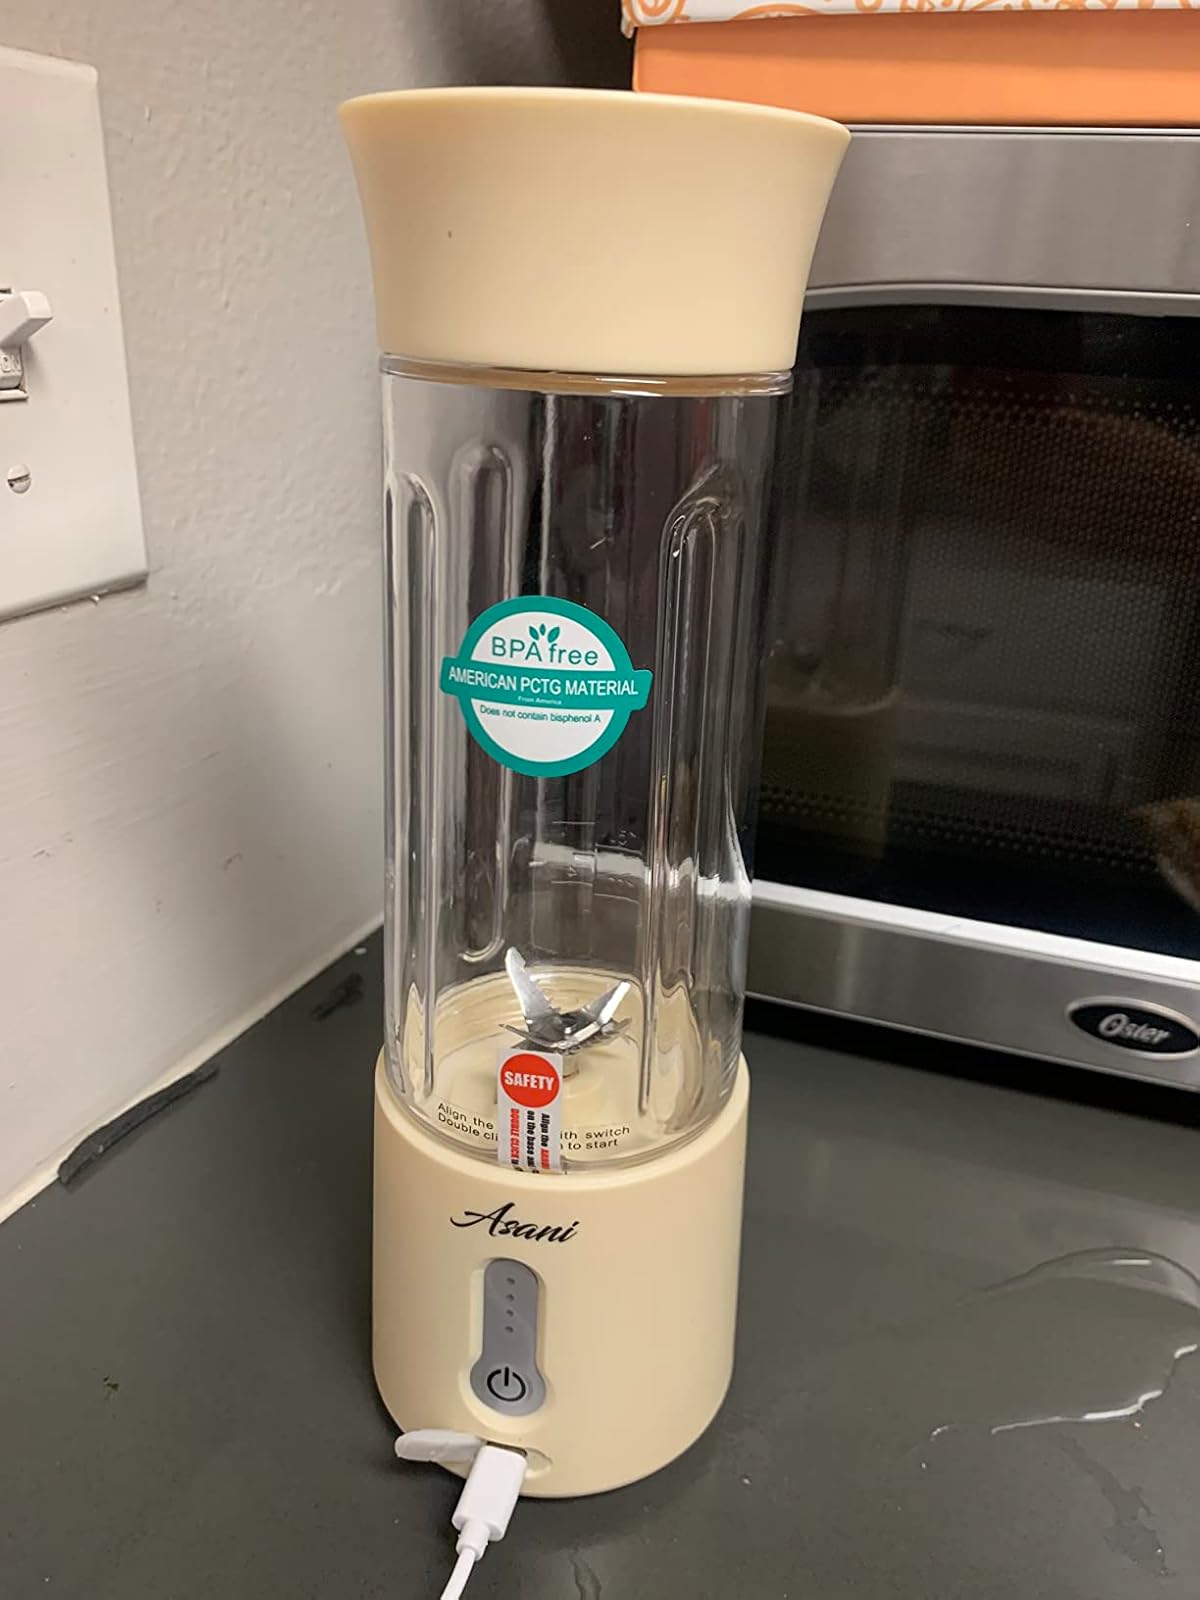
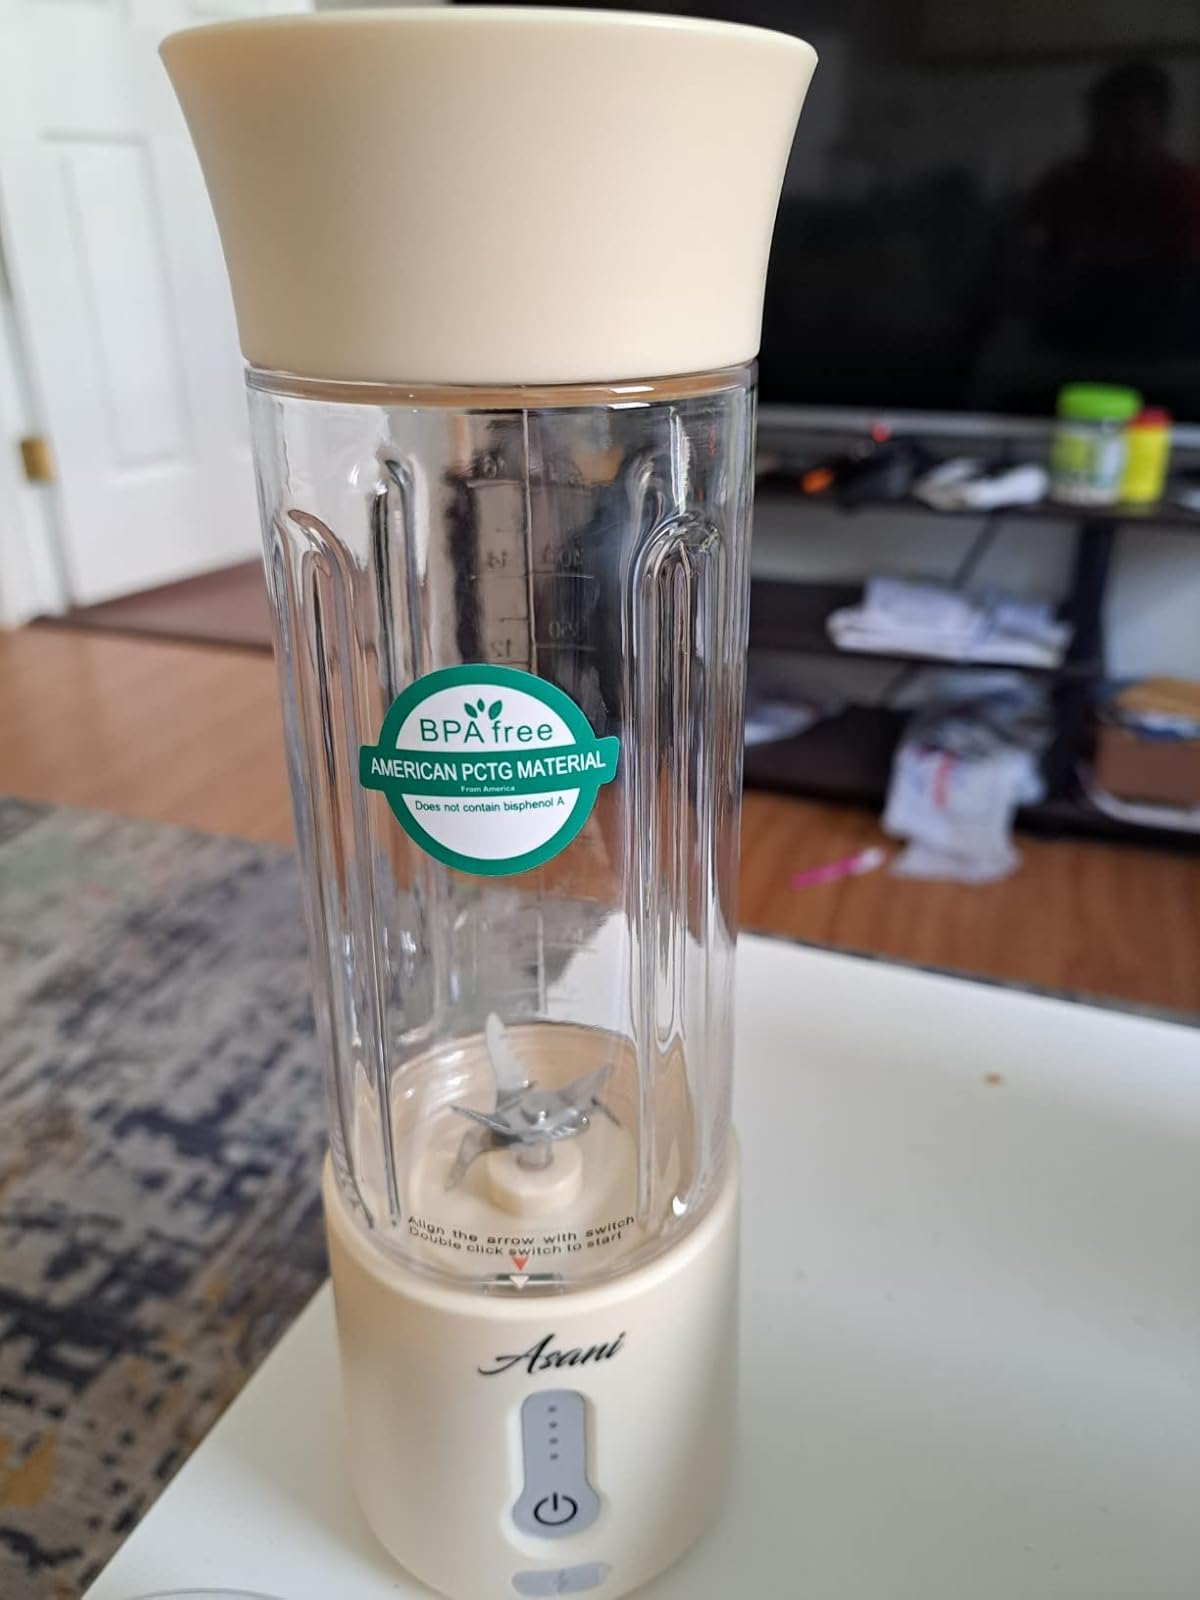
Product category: items_blender
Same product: yes